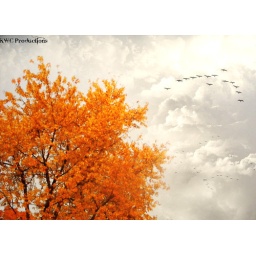
Beautiful tree with some birds caught in the photo.